Josh Kline

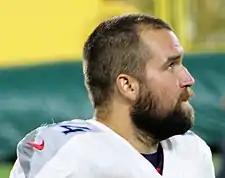
Kline with the Tennessee Titans in 2018

Josh Kline (born December 29, 1989) is an American former professional football player who was an offensive guard in the National Football League (NFL). He played college football for Kent State Golden Flashes.